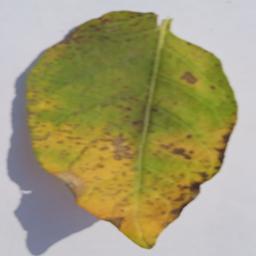
Etiqueta: Tizon_Temprano